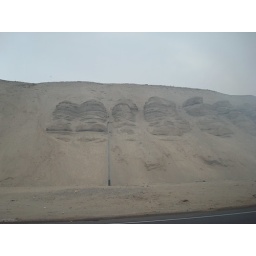
A sand dune beside the highway